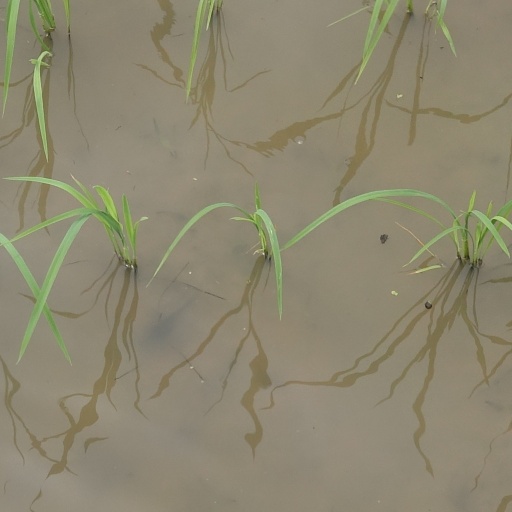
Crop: rice